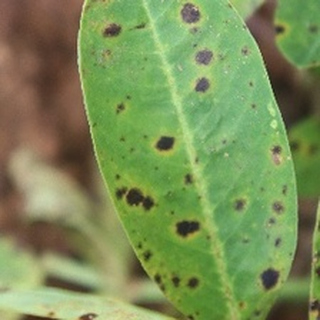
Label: groundnut_late_leaf_spot